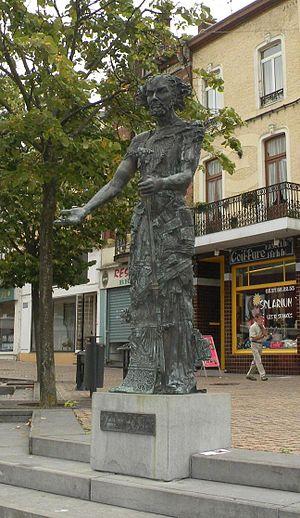
Amand de Maastricht, statue à Hautmont, nord
Amand de Maastricht ou saint Amand, né dans le Bas-Poitou vers 584, mort à Elnone vers 679, est un saint évangélisateur du nord de la Gaule, dite « Gaule belgique », particulièrement de la région de l'Escaut et de la Scarpe. Il est considéré comme le fondateur de l'Église en Belgique.
Cet article recense les œuvres d'art dans l'espace public du Nord, en France.